List of Brooklyn Nine-Nine characters

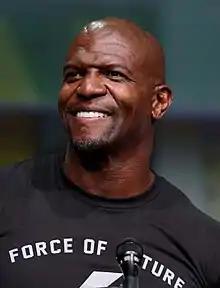
Terry Crews

Terry Crews portrays Terrence "Terry" Vincent Jeffords, the supervisor of the 99th Precinct's detective squad. An avid bodybuilder, Terry's intimidating size and appearance are contrasted by his gentle-giant persona, being very caring and parental in nature. Jeffords is devoted to his wife and three young daughters, twins Cagney and Lacey, and Ava. He fears the danger of police work because of the possibility that he could leave his children fatherless. Following a panic attack prior to the show's beginning, Terry was removed from fieldwork, but returned after saving Holt's life. He is high-strung, prone to nervous excitement, loves yogurt, and has a tendency to refer to himself in the third person like "Terry loves yogurt". He is an effective and caring leader to the detective squad, often having to play the mature adult in order to keep them in line. Terry Jeffords is also known for being able to run through walls like the Kool-Aid Man but doesn't do it often as it makes him feel as so he is only respected for his muscles.